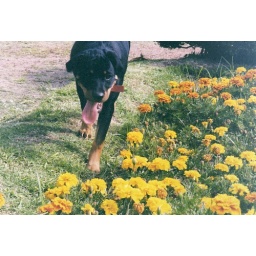
She loved going about at the park , walking or running by the flowers.